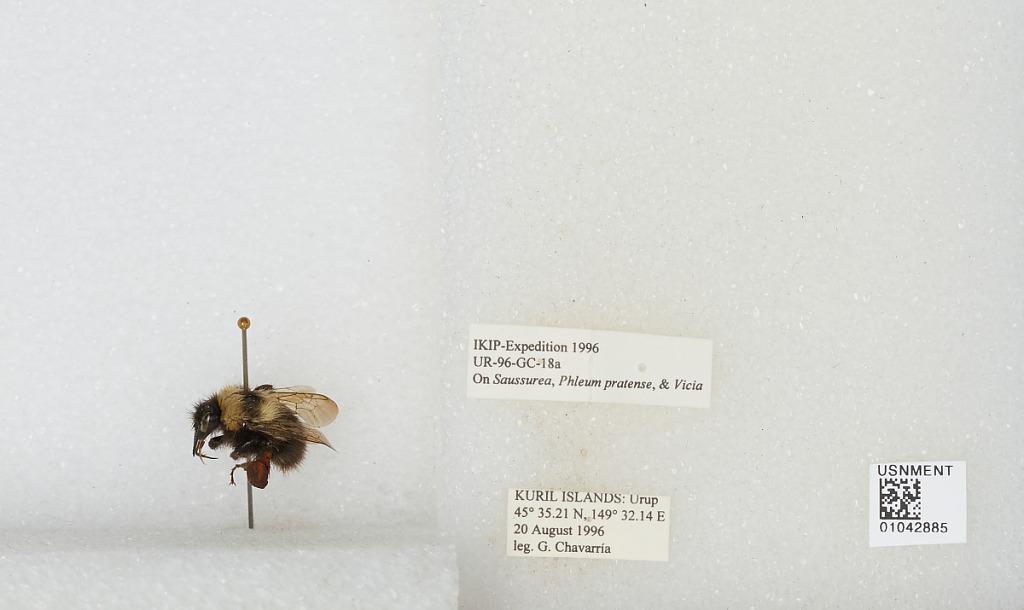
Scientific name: Bombus sp.
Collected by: G. Chavarria
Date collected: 1996-8-20
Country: Russia
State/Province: Sakhalin
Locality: Urup Kuril Islands
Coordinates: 45.5869, 149.536